The Dome (Washington)

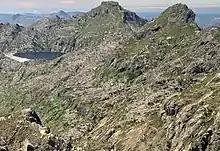
Coldwater Peak and The Dome (right) from the northeast

The history of the formation of the Cascade Mountains dates back millions of years ago to the late Eocene Epoch. Geological events occurring many years ago created the diverse topography and drastic elevation changes over the Cascade Range leading to various climate differences. During the Pleistocene period dating back over two million years ago, glaciation advancing and retreating repeatedly scoured and shaped the landscape. With the North American Plate overriding the Pacific Plate, episodes of volcanic igneous activity occurred. The lateral blast from the 1980 eruption of Mount St. Helens was pointed straight toward The Dome and stripped the vegetation from the slopes. Due to Mount Saint Helens' proximity to The Dome, volcanic ash is common in the area.